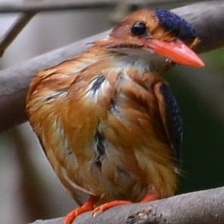
Species: PYGMY KINGFISHER
Scientific name: ISPIDINA PICTA